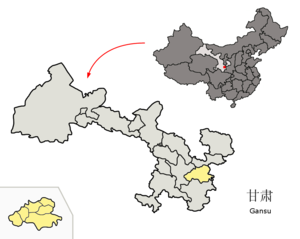
Tianshui
Tianshui i Gansu
Tianshui er et bypræfektur i provinsen Gansu i Folkerepublikken Kina. Befolkningen er på omkring 3.500.000 indbyggere.